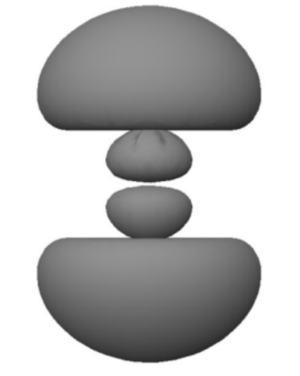
Kvantemekanik
3D visualisering af en 3p orbital i hydrogen. Figuren viser det område af rummet, hvor der er størst sandsyndlighed for at finde en elektron i en 3p orbital.
Kvantemekanik er en gren af fysikken, som beskæftiger sig med stofs egenskaber på atomart og subatomart niveau. Ud over sin anvendelse inden for fysik og kemi har kvantemekanikken også haft stor betydning for filosofiske emner.